The Winter Vault

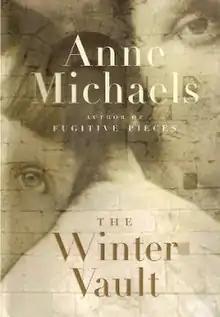
First edition (publ. McClelland & Stewart)

Michaels had started writing "The Winter Vault" before her breakout debut novel, 1997's "Fugitive Pieces". The novel deals with topics of disenfranchisement and loss, and like "Fugitive Pieces", it is written in a poetic, lyric style.